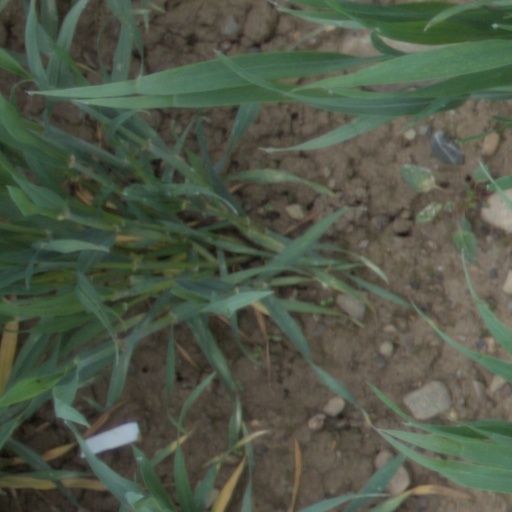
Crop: wheat